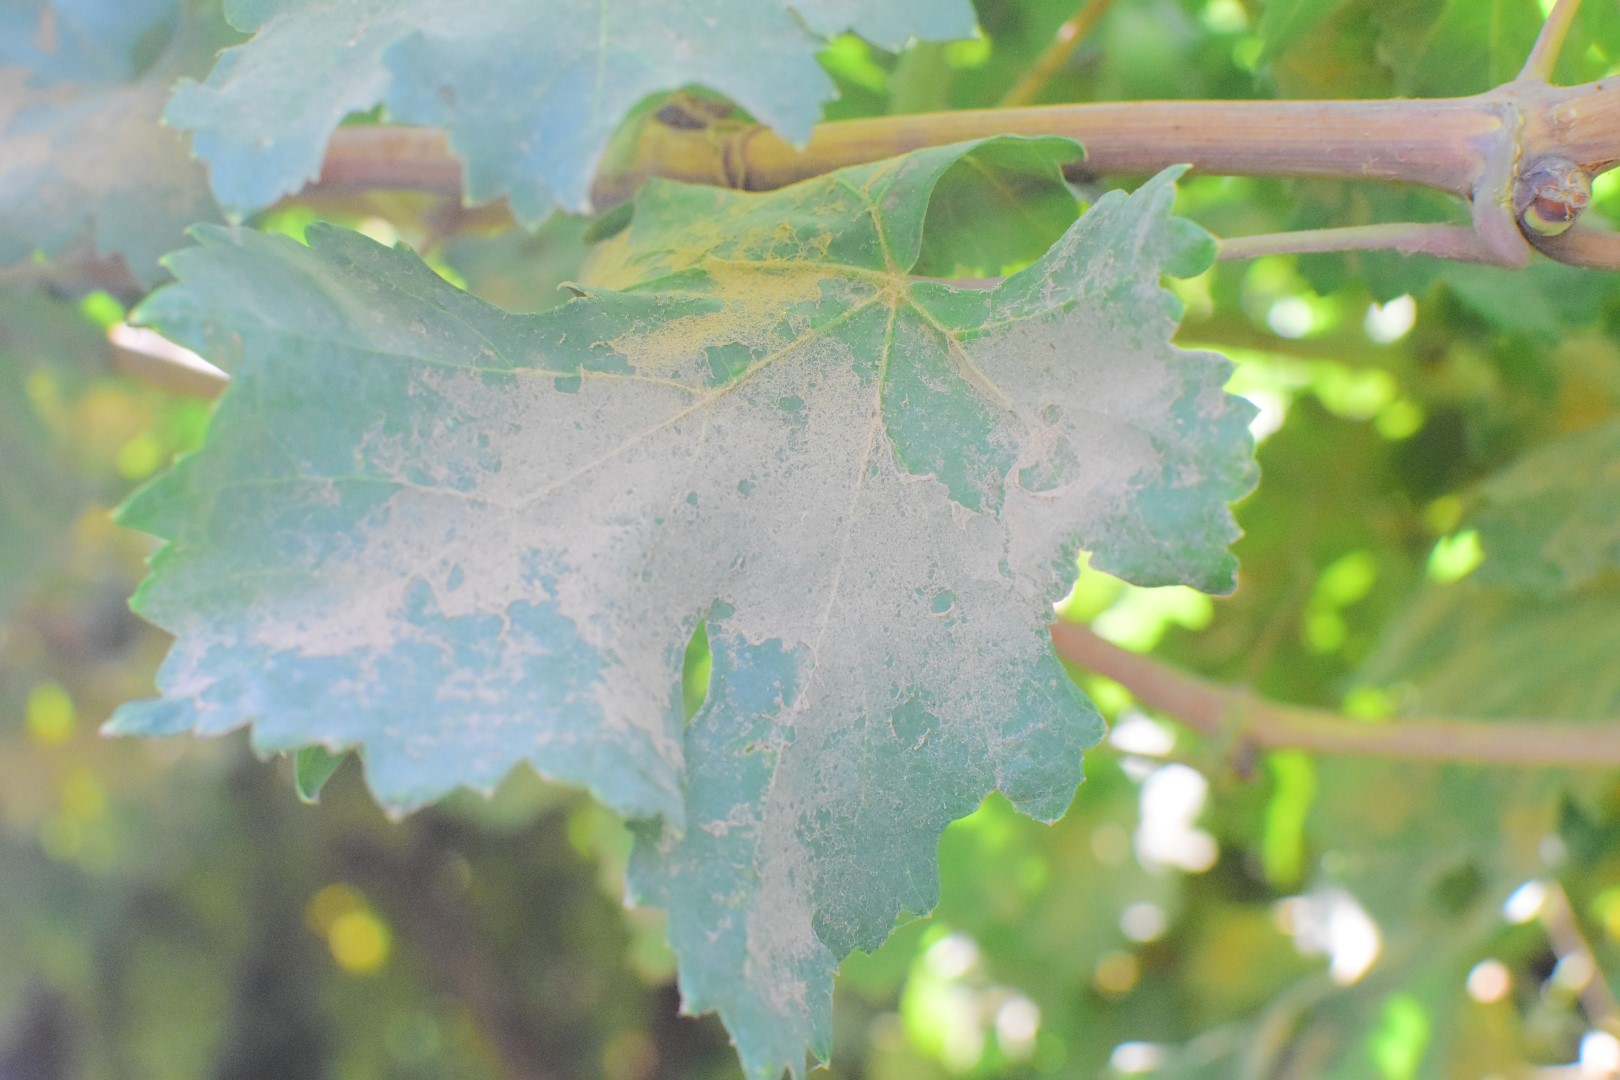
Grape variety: Deas Al-Annz